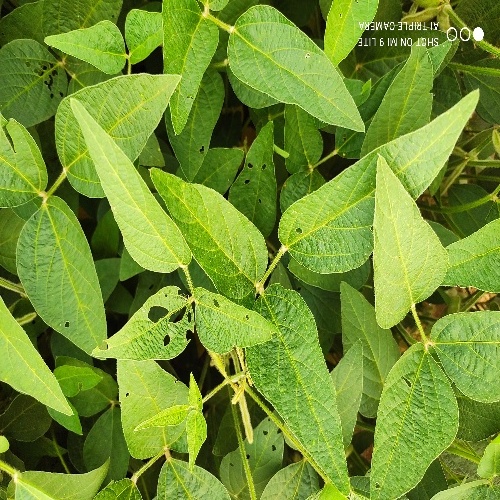
Label: Caterpillar